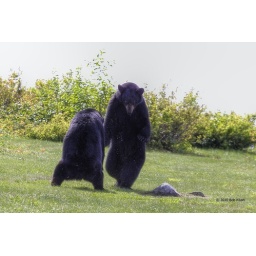
Taku Lake Lodge, 2 female black bears fighting over a cub